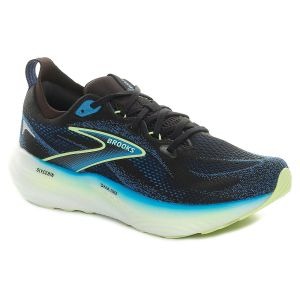
Brooks Scarpa da Running Uomo  Glycerin 22 Nero Blu   Sconto 11%
Prezzo: 160,00 €